WDXB

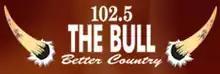
Previous logo

WDXB (102.5 FM) is a country music formatted radio station licensed to Pelham, Alabama, and serving the Birmingham metropolitan area and north-central Alabama. The radio studios and offices are at Beacon Ridge Tower in Birmingham (near Red Mountain). The station calls itself "102.5 The Bull" and is owned by San Antonio–based iHeartMedia.